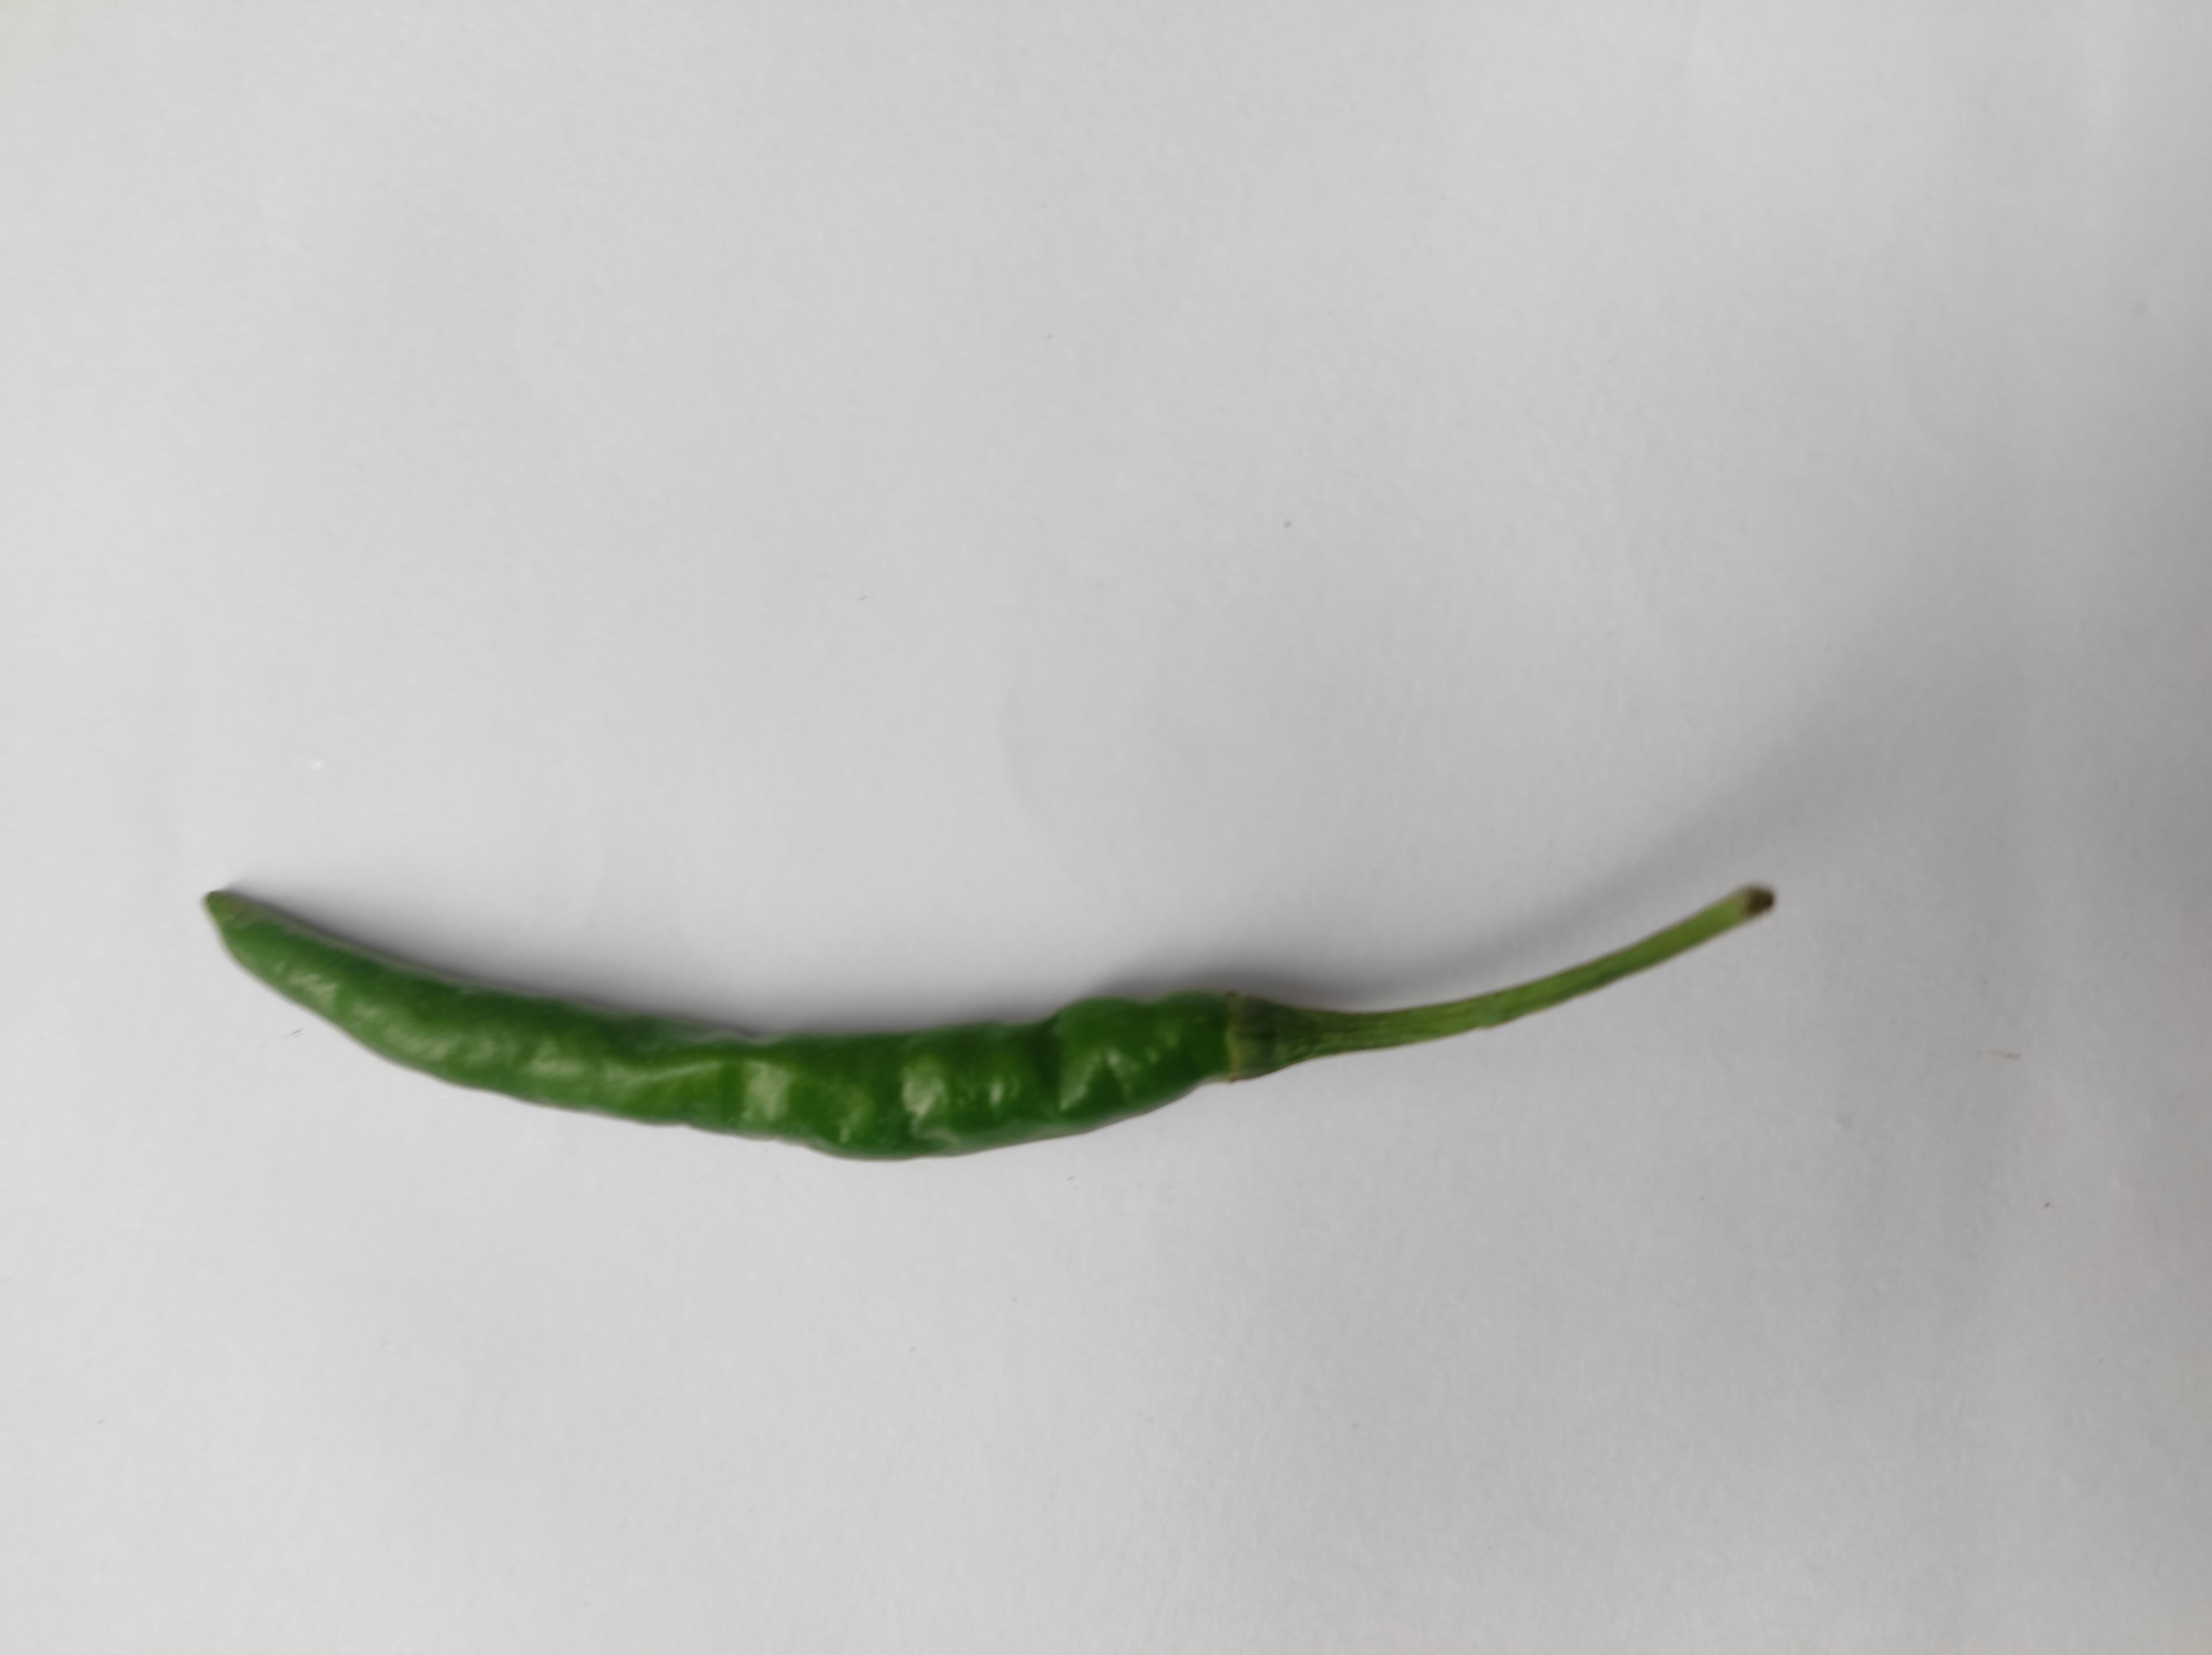
Label: Green Chili